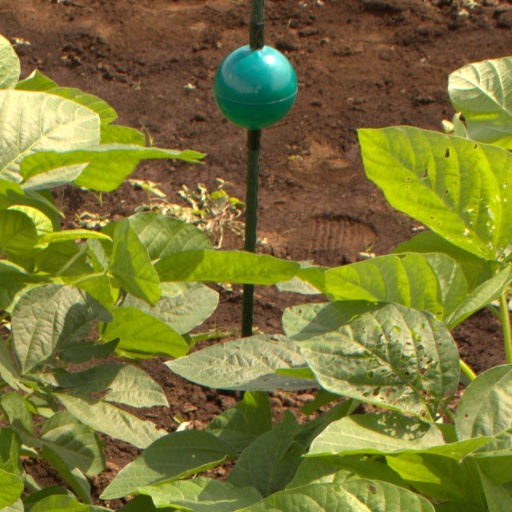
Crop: soybean